Angel wings
Also known as:
be-tarask - Belarusian (Taraškievica orthography): Хрушчы
cs - Czech: Boží milosti
es - Spanish: Sfrappole
fr - French: Bugne
fur - Friulian: Crostui
he - Hebrew: כנפי מלאך
hr - Croatian: Kroštule
hu - Hungarian: Csörögefánk
hy - Armenian: Խուշուրահաց
it - Italian: Chiacchiere
ja - Japanese: ビューニュ
jv - Javanese: Swiwi malaékat
ko - Korean: 천사의 날개
lt - Lithuanian: Žagarėlis
ltg - Latgalian: Žagareni
lv - Latvian: Žagariņi
ms - Malay: Kroštule
pms - Piedmontese: Busìe
pt - Portuguese: Cueca virada
ru - Russian: Хворост
sc - Sardinian: Maravillas
sl - Slovenian: Hroštule
sr - Serbian: Кроштуле
szl - Silesian: Chrustki
tr - Turkish: Melek kanatları
uk - Ukrainian: Вергуни
vec - Venetian: Gróstołi
Category: pastry (fried dough)
Cuisine: Bulgarian, Croatian, Slovenian, French, Hungarian, Italian, Lithuanian, Polish, Ukrainian, American
Associated cuisines: Bulgarian, Croatian, Slovenian, French, Hungarian, Italian, Lithuanian, Polish, Ukrainian, American
Area: Bulgaria, Croatia, Slovenia, France, Hungary, Italy, Lithuania, Poland, Ukraine, United States
Countries: Bulgaria, Croatia, Slovenia, France, Hungary, Italy, Lithuania, Poland, Ukraine, United States
Region: Eastern Europe Northern America Western Europe Northern Europe Southern Europe

A traditional sweet crisp pastry made out of dough that has been shaped into thin twisted ribbons, deep-fried and sprinkled with powdered sugar.

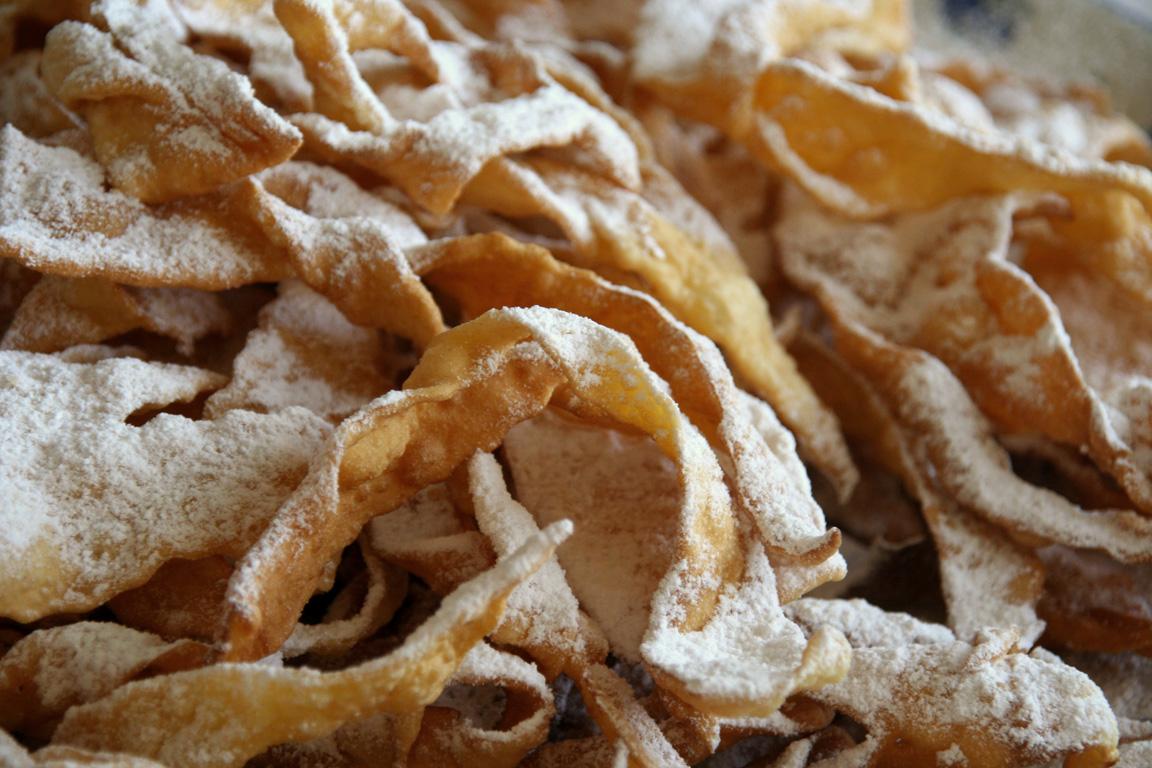